Viking 28

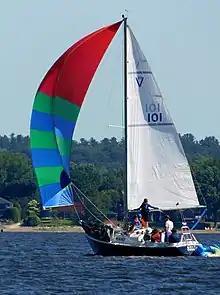
Viking 28, sailing with spinnaker flying.

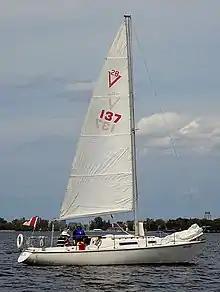
Viking 28 sailing under mainsail only

The Viking 28 was the first boat designed by Cuthbertson & Cassian to be produced by Ontario Yachts.